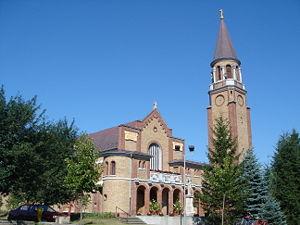
Le diocèse de Subotica est un diocèse catholique de rite romain ; il est situé en Serbie. Son siège est situé à Subotica, dans la province de Voïvodine. Il est actuellement administré par l'évêque János Pénzes.
Kelebija est une localité de Serbie située dans la province autonome de Voïvodine et sur le territoire de la Ville de Subotica, district de Bačka septentrionale. Au recensement de 2011, elle comptait 2 032 habitants.